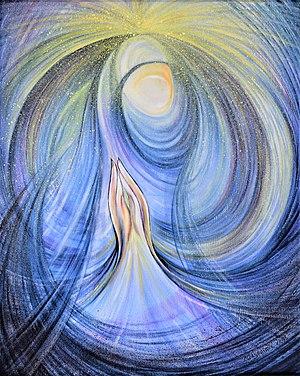
Ce tableau figure la vision mystique de l'univers de Marcel Dusaussois.
Les époux Marcel Dusaussois et Martine Doos sont deux artistes et écrivains belges.